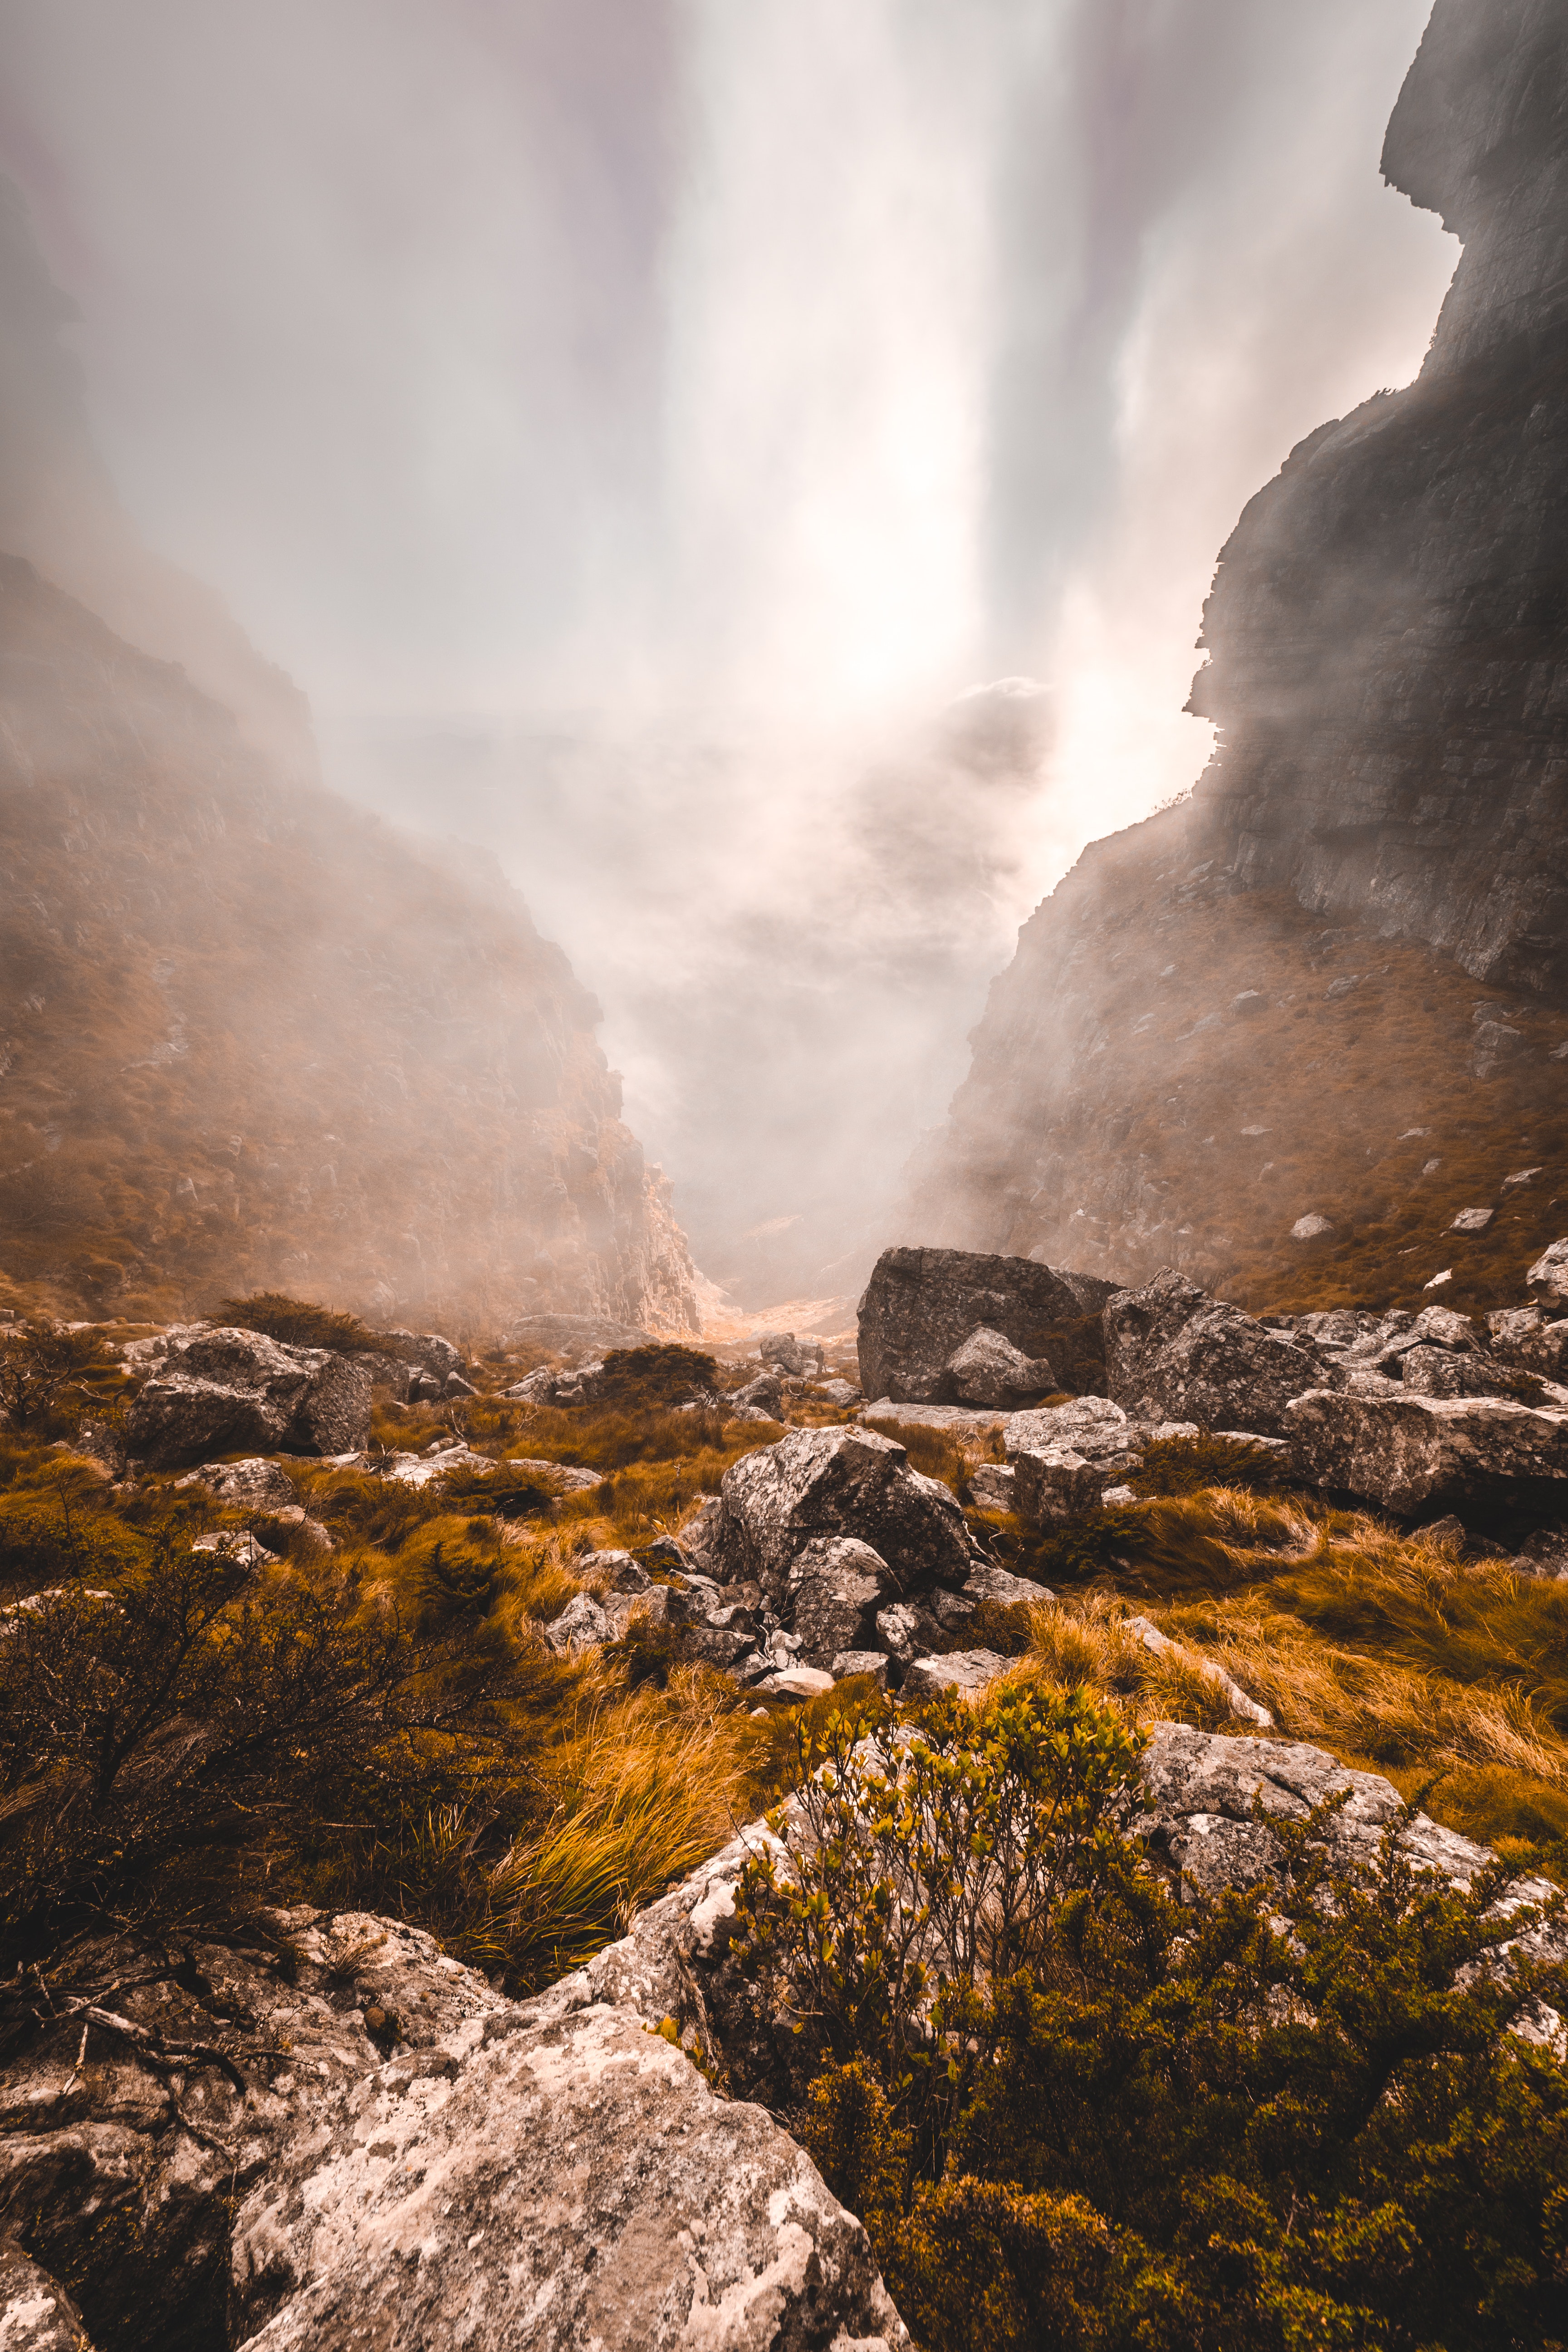
sky, nature, atmospheric phenomenon, rock, wilderness, cloud, geological phenomenon, geology, sunlight, mountain, morning, national park, atmosphere, landscape, smoke, mist, terrain, formation, hill, cliff, spring, outcrop, vacation, meteorological phenomenon